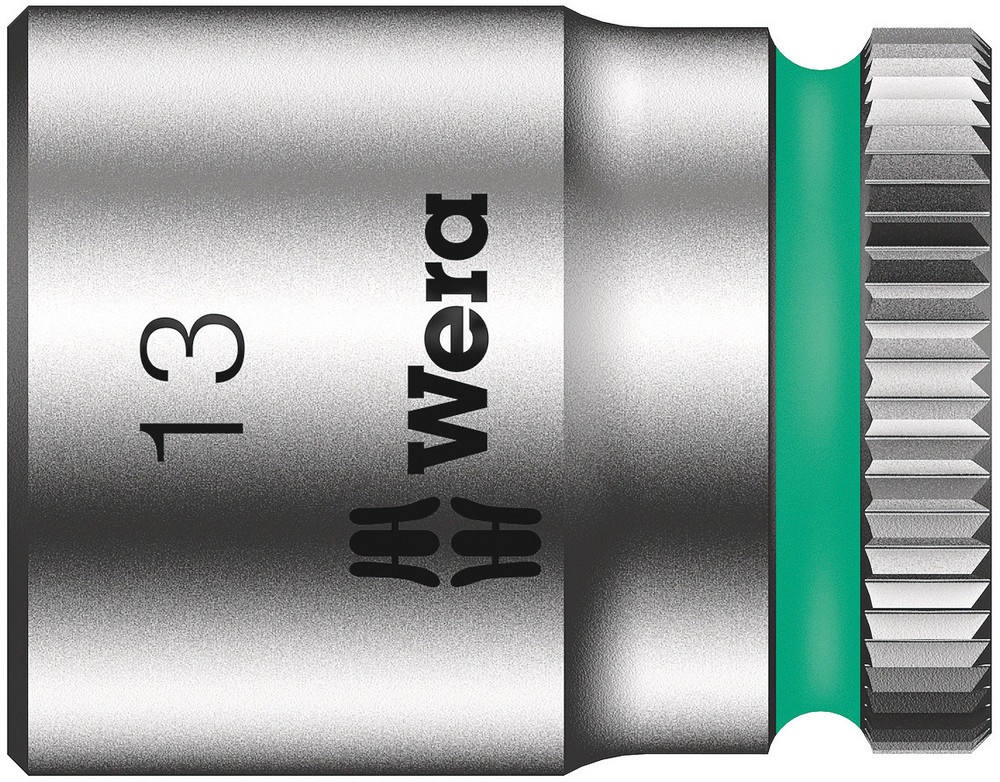
WERA 05003512001 8790 HMA ZYKLOP SW 13.0 SOCKET
Brand: Wera
The Wera manual and machine socket (ISO 2725 part 3) can be used in manual and machine operations. With "Take it easy" tool finder with colour coding by size - for quick and easy identification of the required tool. Slip-proof for easy grip even with oily hands. With ball stop groove. For external hexagon screws and bolts. Made of dull-chromed chrome-vanadium.
Category: Hardware > Tool Accessories > Tool Sockets